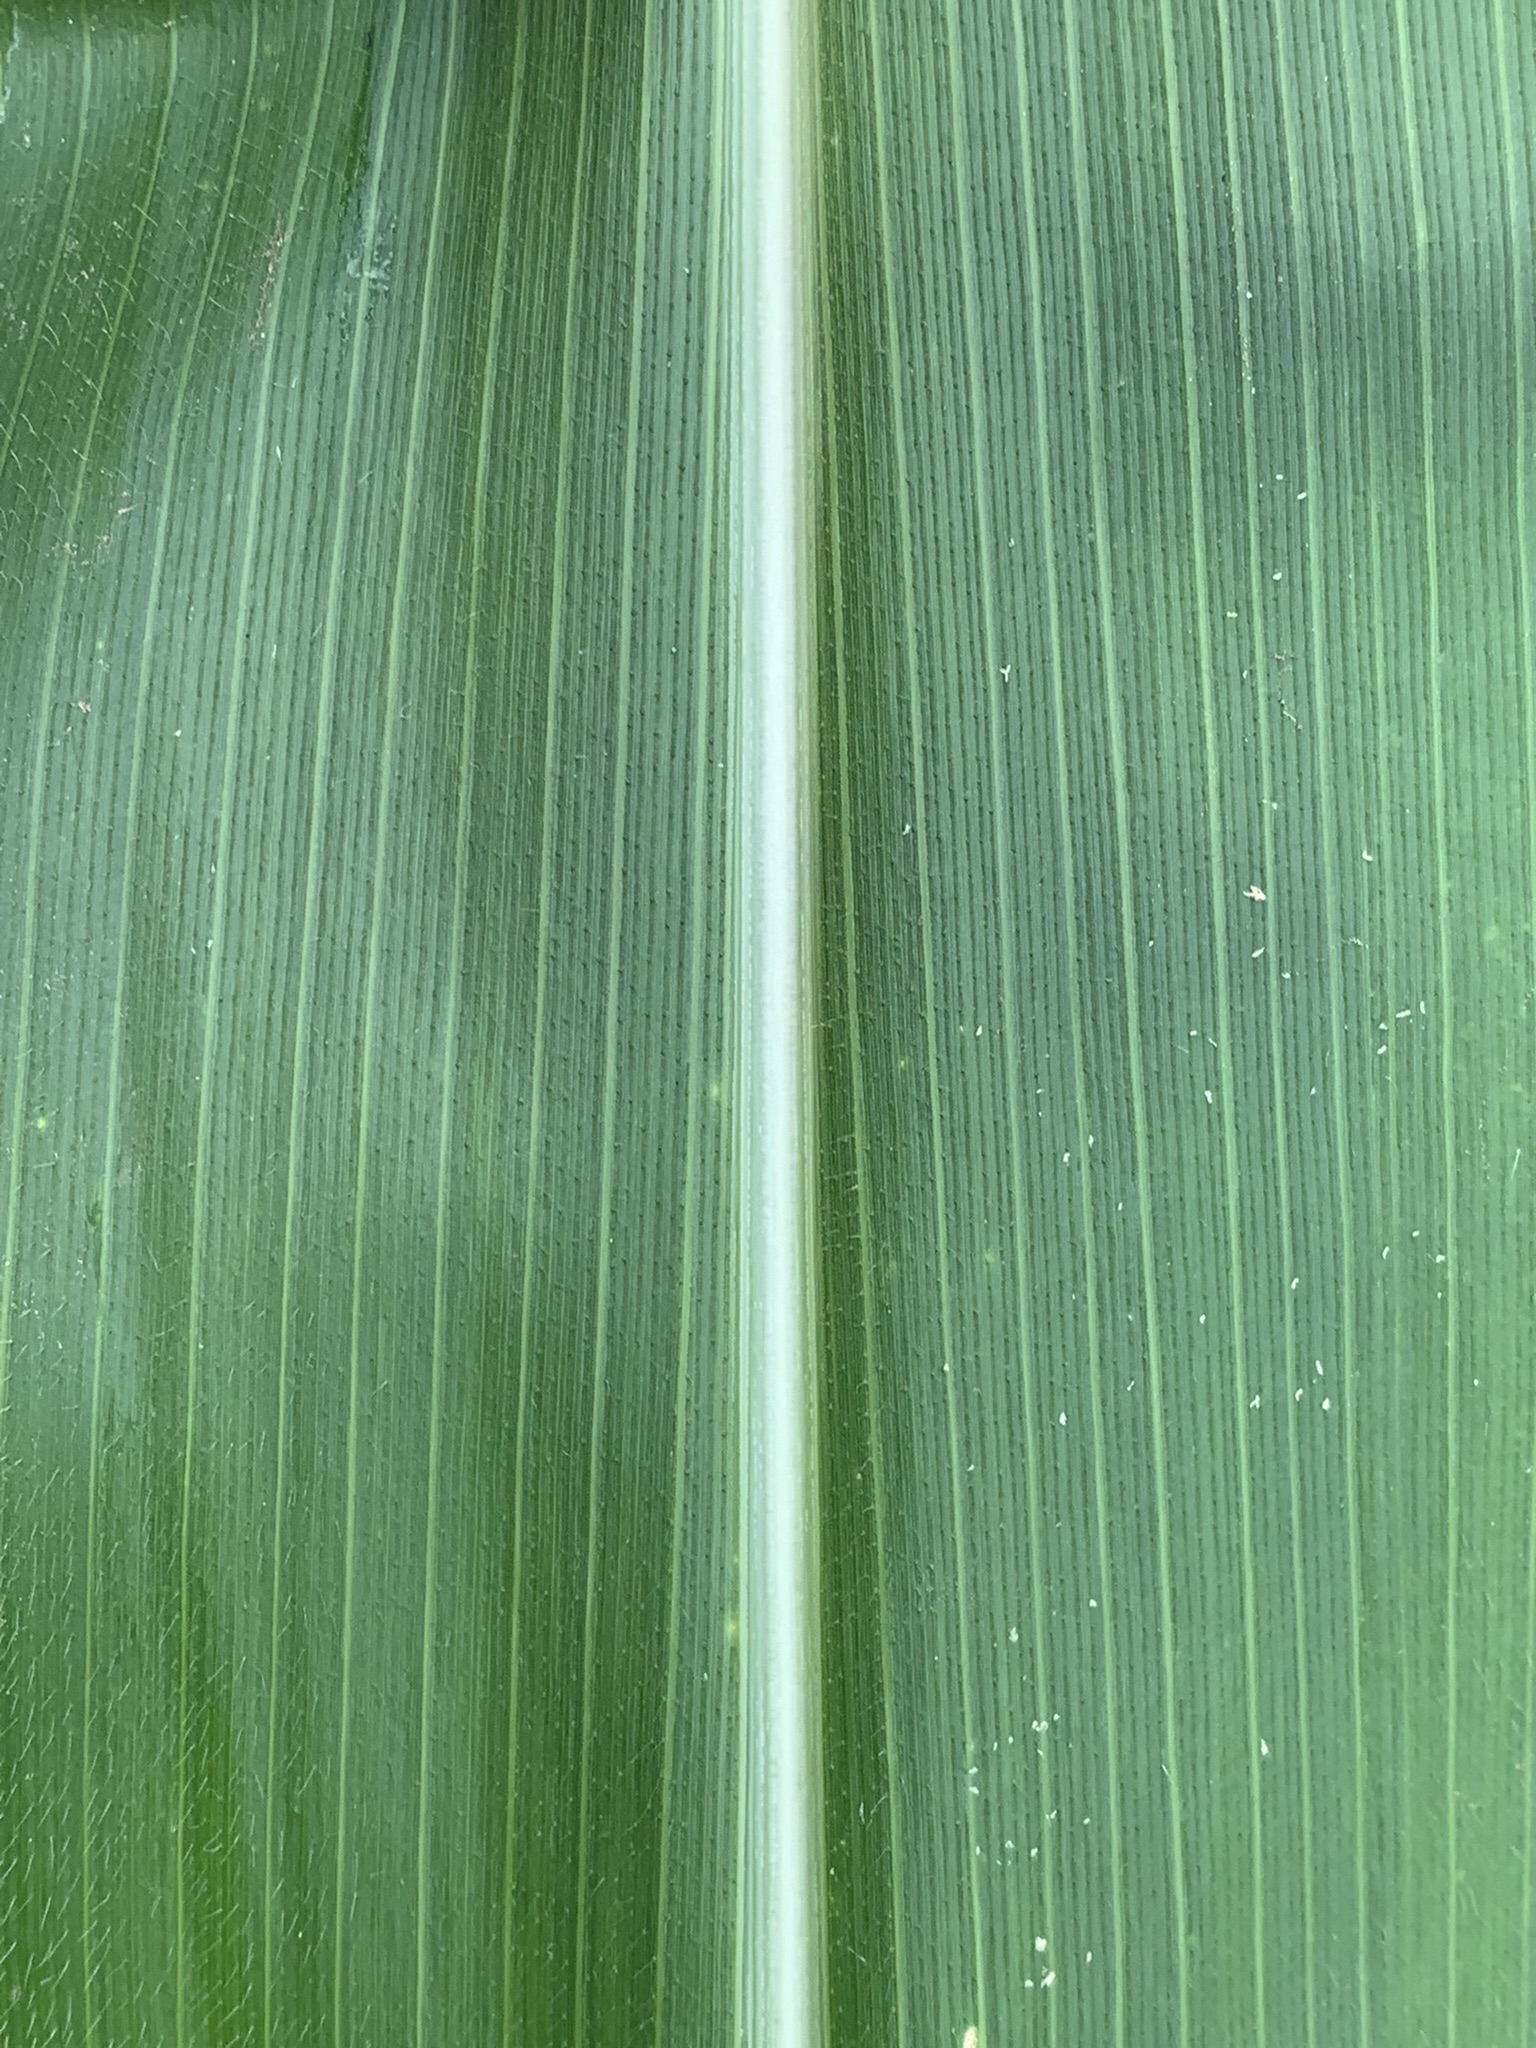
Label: Healthy